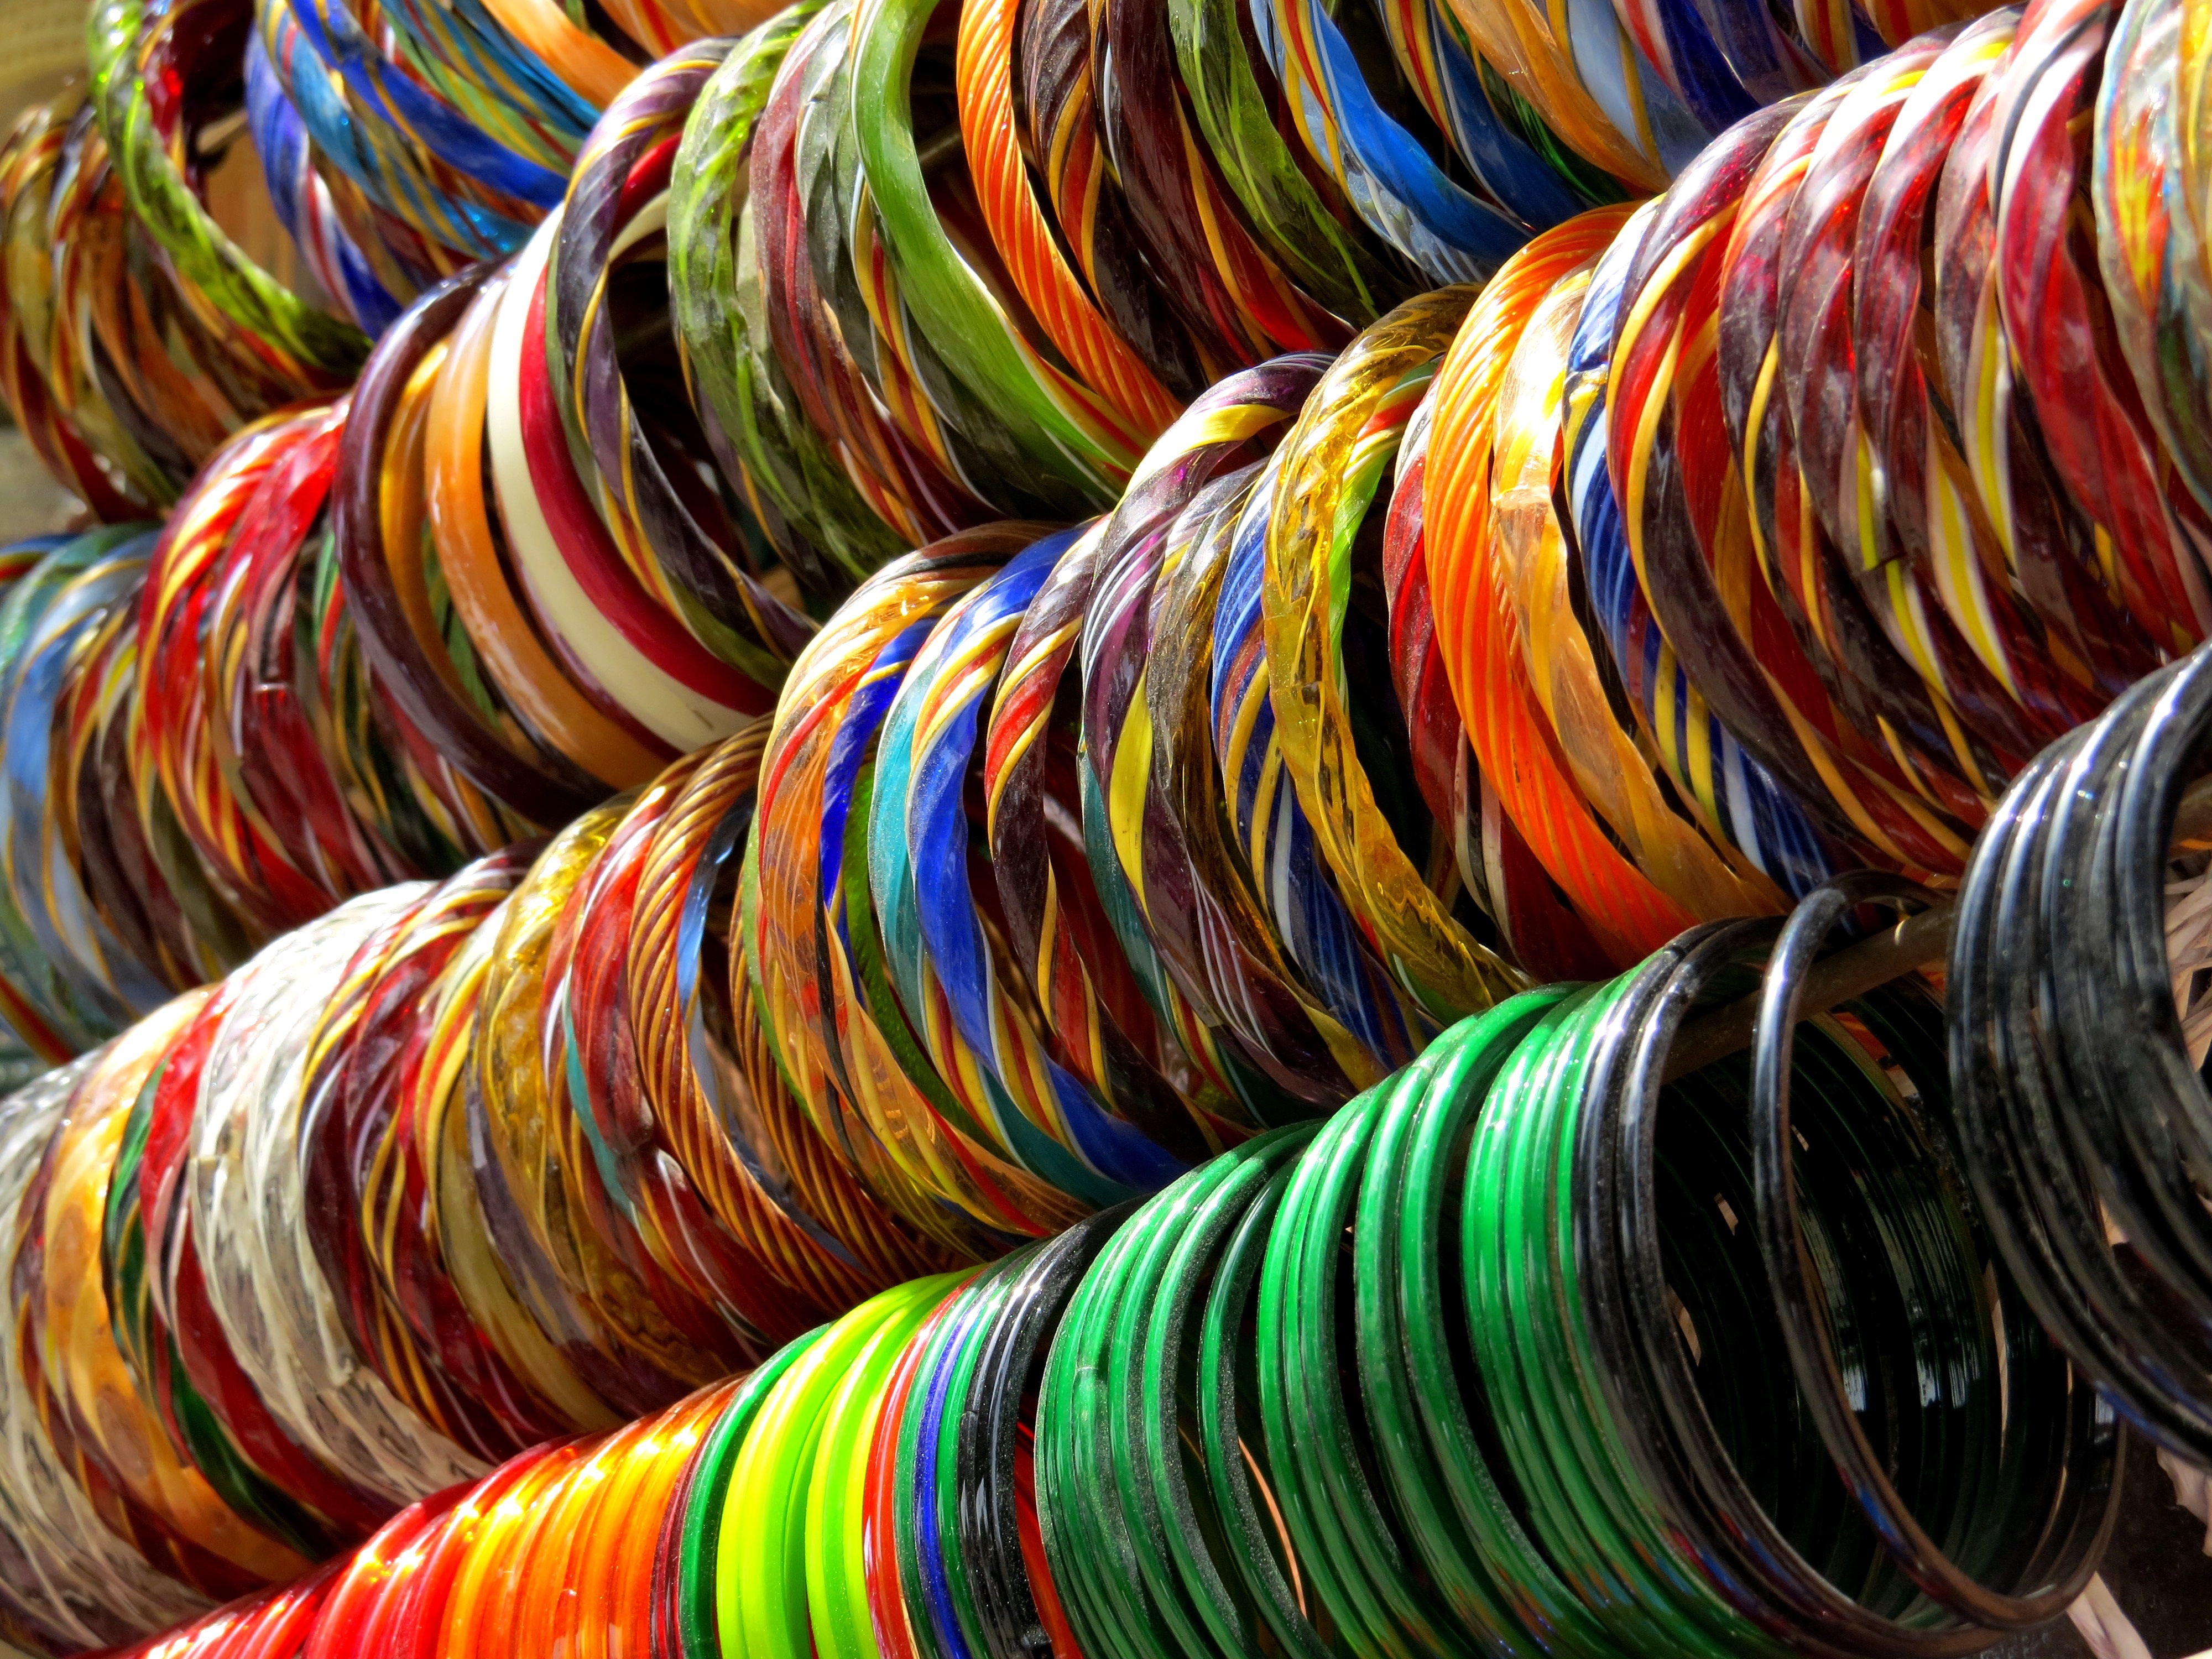
green, color, material, thread, textile, art